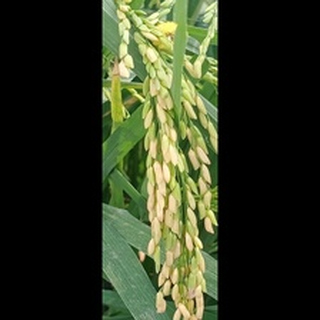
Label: healthy_rice